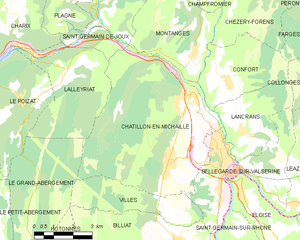
Carte des communes françaises: Châtillon-en-Michaille